Describe the emotion expressed in this image:  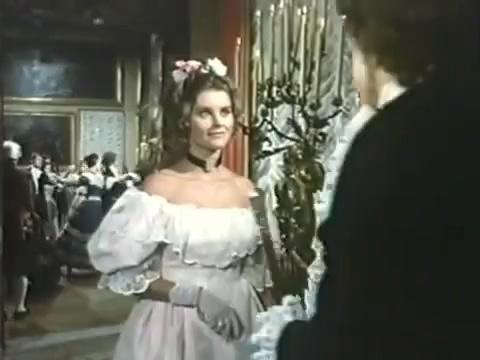
This person displays Fear, valence and arousal with high intensity.